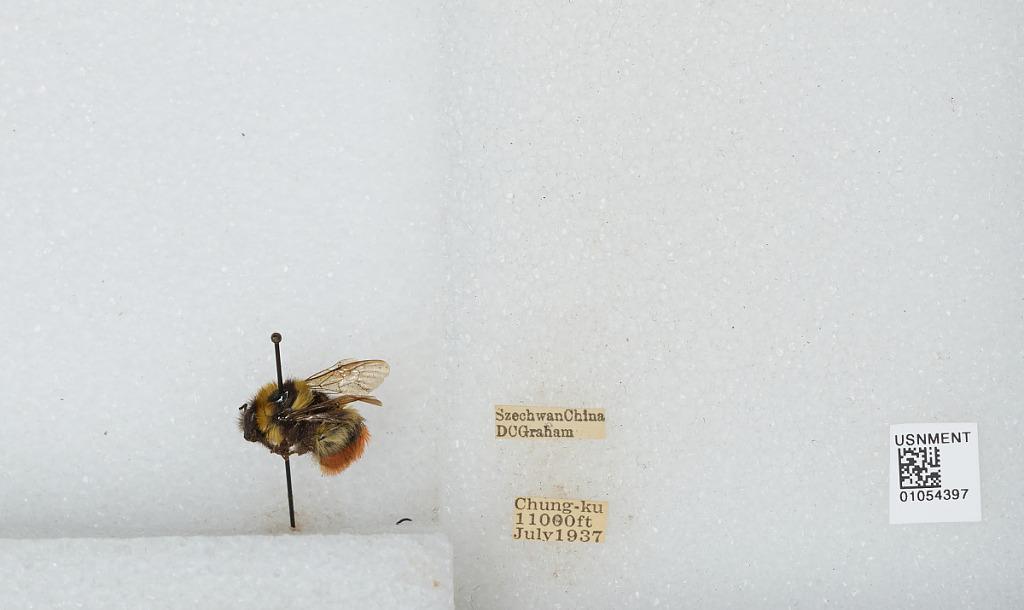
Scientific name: Bombus sp.
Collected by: D. Graham
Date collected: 1937-7-
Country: China
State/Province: Sichuan
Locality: Chung-ku